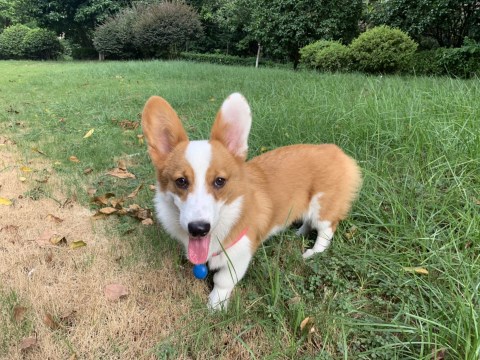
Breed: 2909-n000116-Cardigan